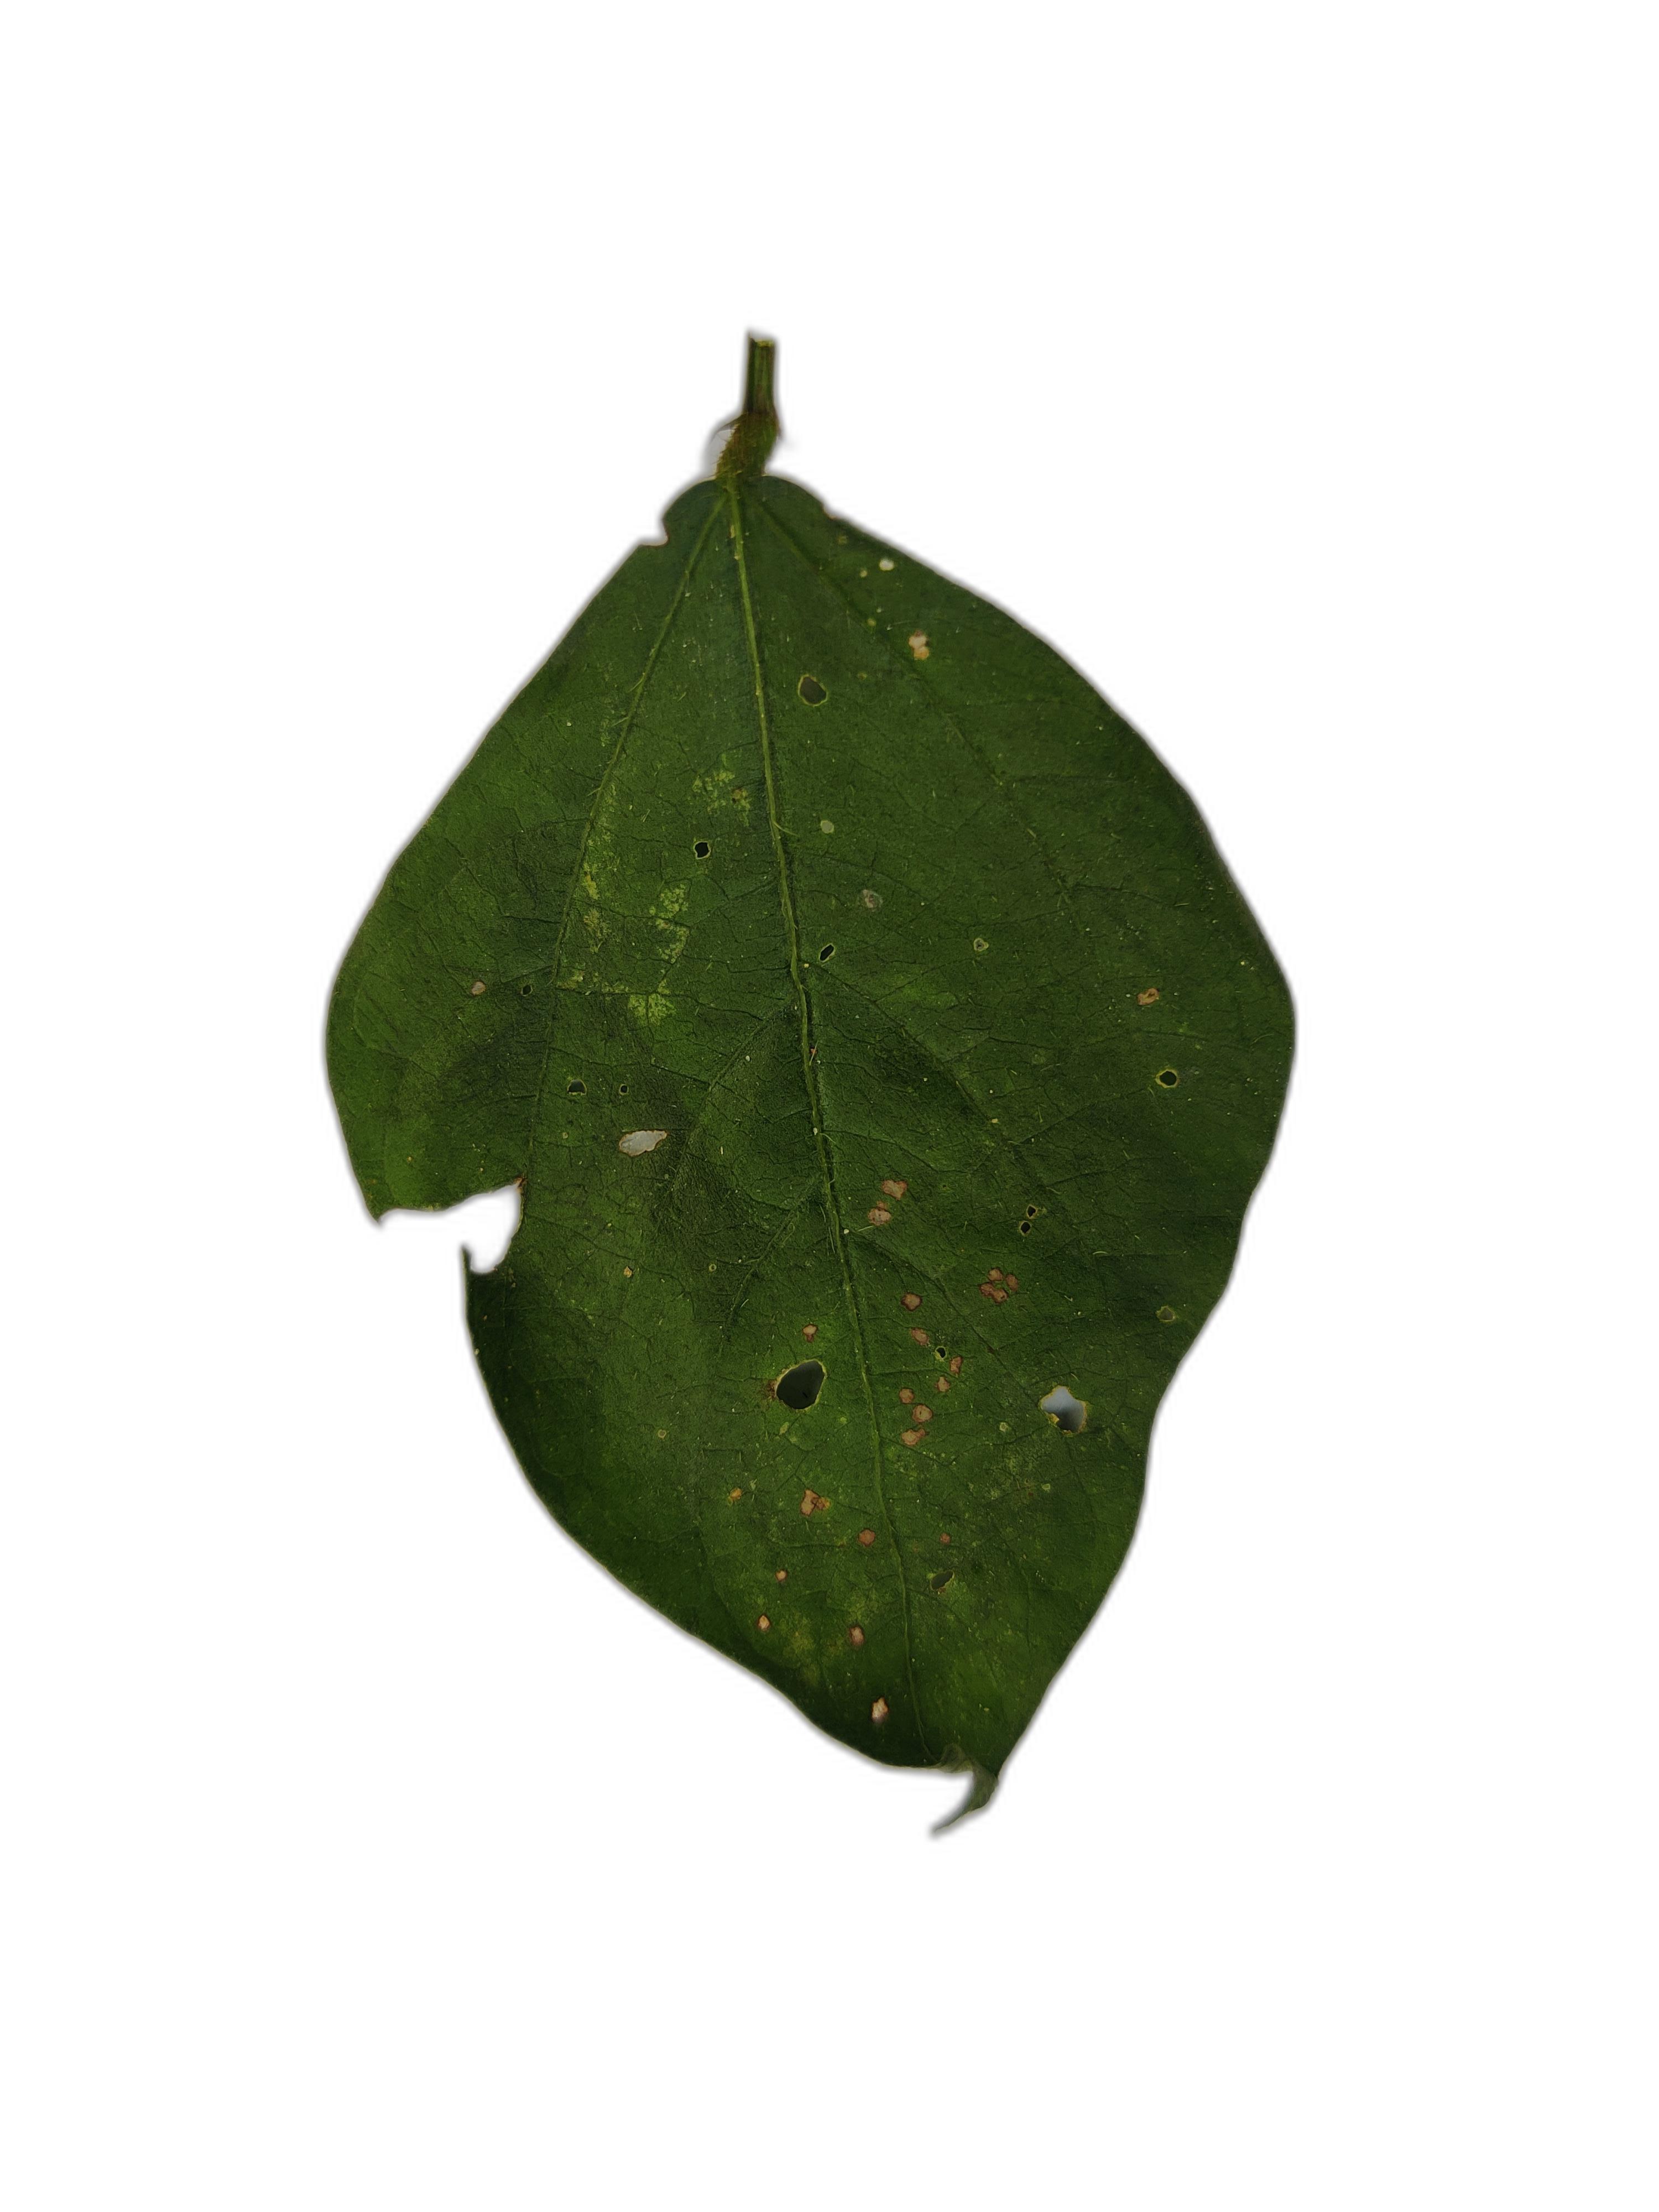
Label: Cercospora leaf spot